Ocean Avenue (album)

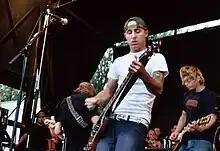
Yellowcard toured throughout 2003 and 2004 for "Ocean Avenue".

In June 2004, "Only One" was released as a single; the CD version included an AOL Session version of "View from Heaven" and a live version of "Miles Apart". The music video for "Only One" was directed by Phil Harder and was filmed prior to the European tour. According to Key, the video was "a love story that is surrounded by a lot of chaos and confusion". After appearing at the main stage on Warped Tour, the band performed at the MTV Video Music Awards. They played a few European shows with New Found Glory before embarking on tours in Australia and Japan. "Ocean Avenue" was released as a single in the UK on September 6, 2004; the CD version included "Firewater", an acoustic version of "Way Away", and the music video for "Ocean Avenue". The video sees a woman steal something from Key, who then proceeds to chase her; he is in turn being chased by two villains, played by Mackin and Parsons. Around this time, "Believe" was released as a single to honor the anniversary of the September 11 attacks. In October and November 2004, the band went on a six-week tour of the US.